Solar power in Oregon

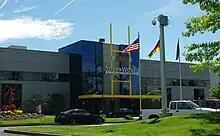
SolarWorld plant in Hillsboro, Oregon

The Government of Oregon has taken a variety of actions to encourage solar energy use and manufacturing within the state. A 2017 law states that homeowners associations cannot ban solar panels.